West Side, Chicago

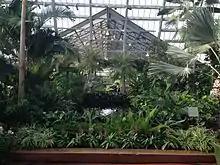
Inside the Garfield Park Conservatory.

Located within Garfield Park is the Garfield Park Conservatory, one of the largest in the nation. In the Austin neighborhood is the Sankofa Cultural Arts Center, a center for education, art, and workshops on Pan-African cultures.